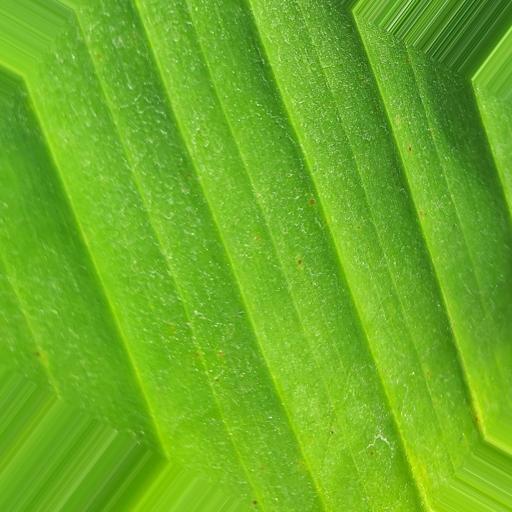
Label: banana_healthy_leaf